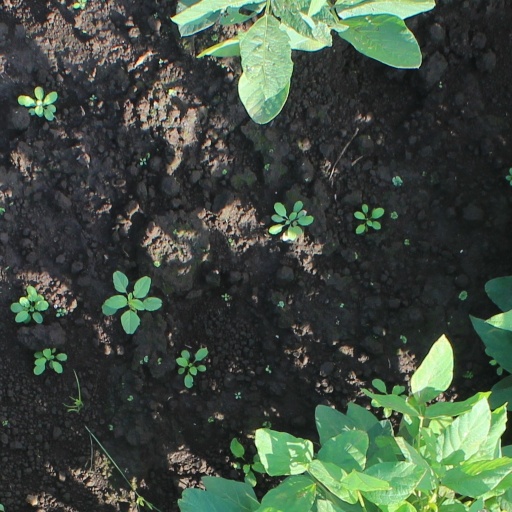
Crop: soybean